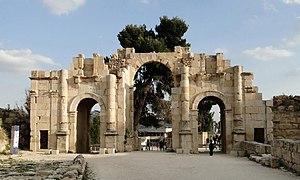
La porte sud de Jerash en Jordanie